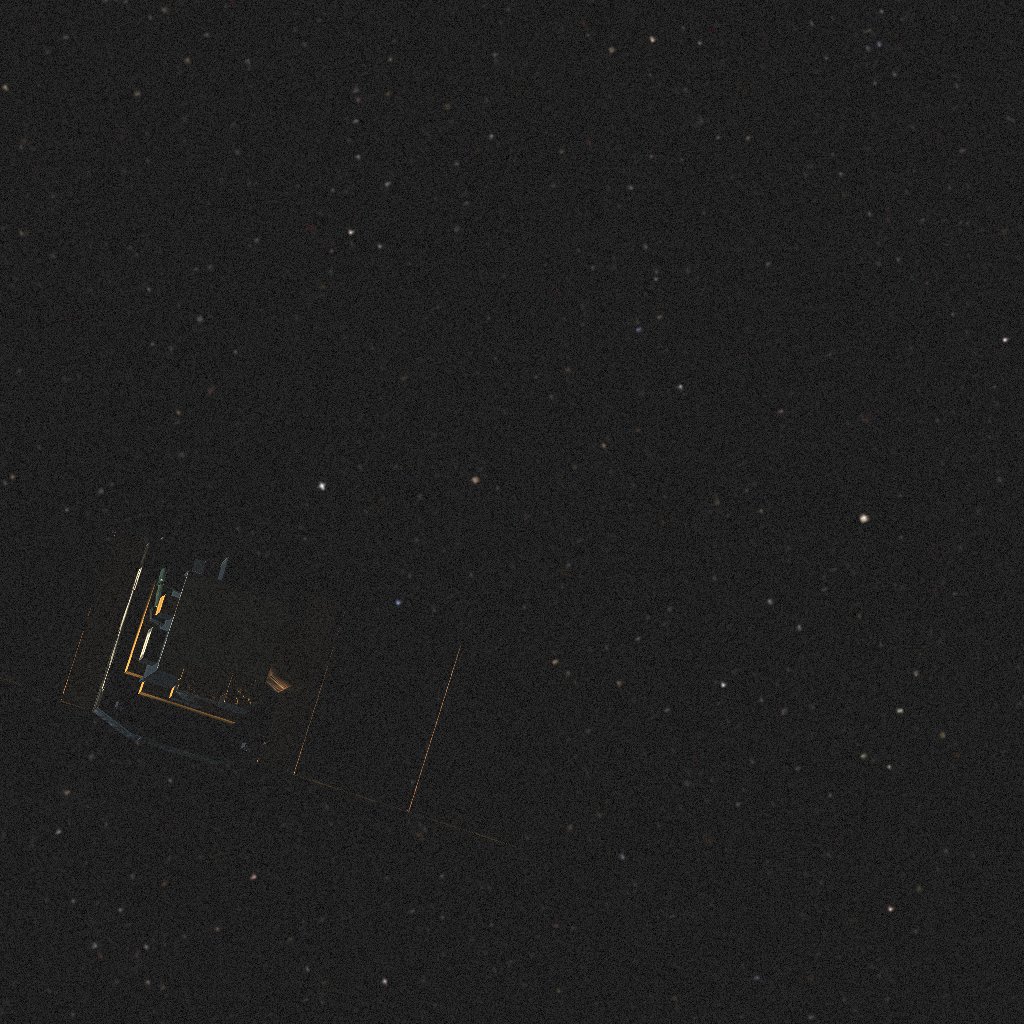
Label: soho